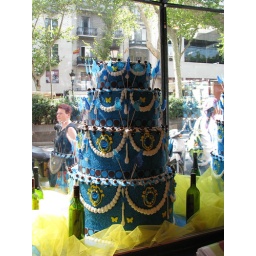
had this beautiful cake in the window to draw you in.